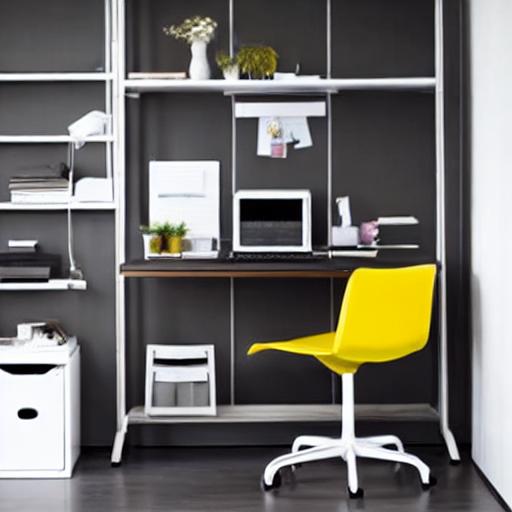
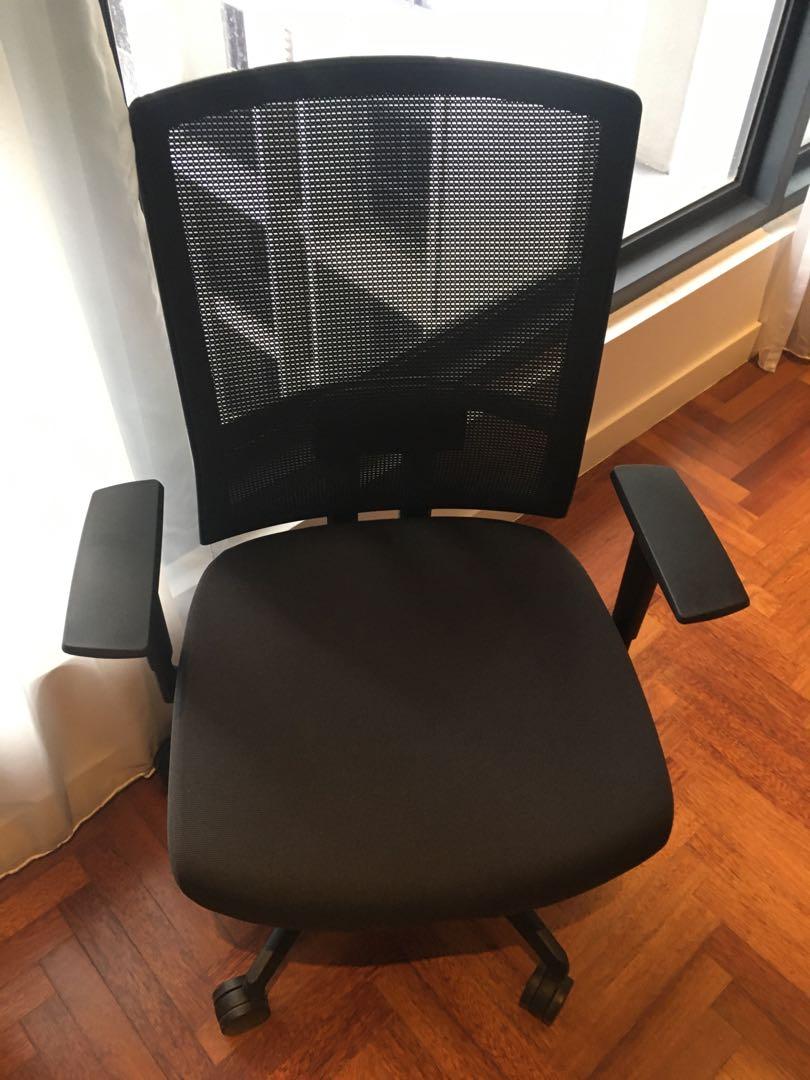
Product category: items_chair
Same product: no